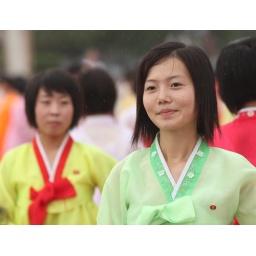
Pretty girl in chosunbok standing in the rain at a North Korean mass dance